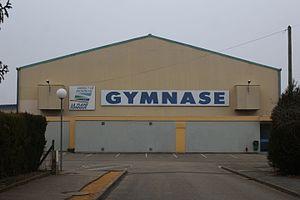
Gymnase intercommunal à Montrevel-en-Bresse.
Montrevel-en-Bresse est une commune française, située dans le département de l'Ain en région Auvergne-Rhône-Alpes.